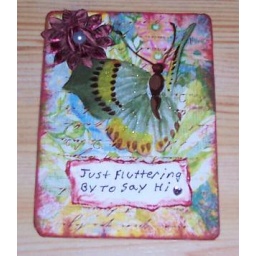
Pattern paper ,glittered butterfly rub on by Royal &amp;amp; Langnickle Brush Mfg,Priama,flower with a self adhesive pearl.Self adhesive heart jewel.